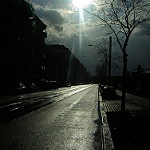
Label: street